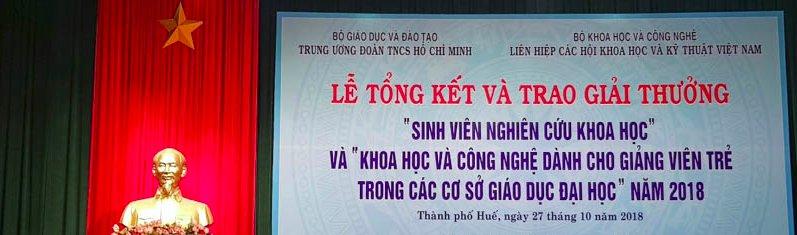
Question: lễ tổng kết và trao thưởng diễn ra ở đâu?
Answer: ở thành phố huế